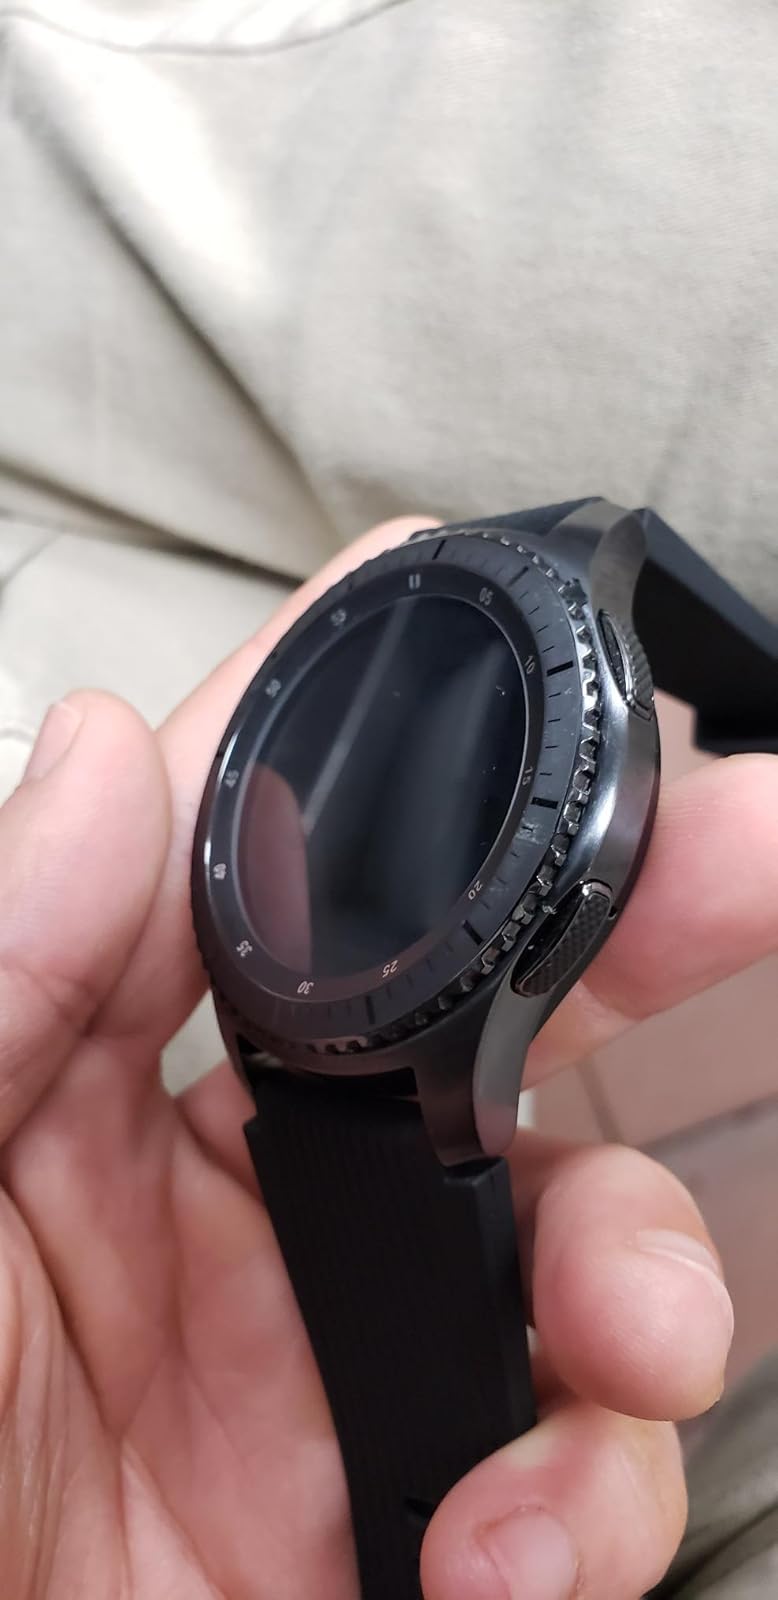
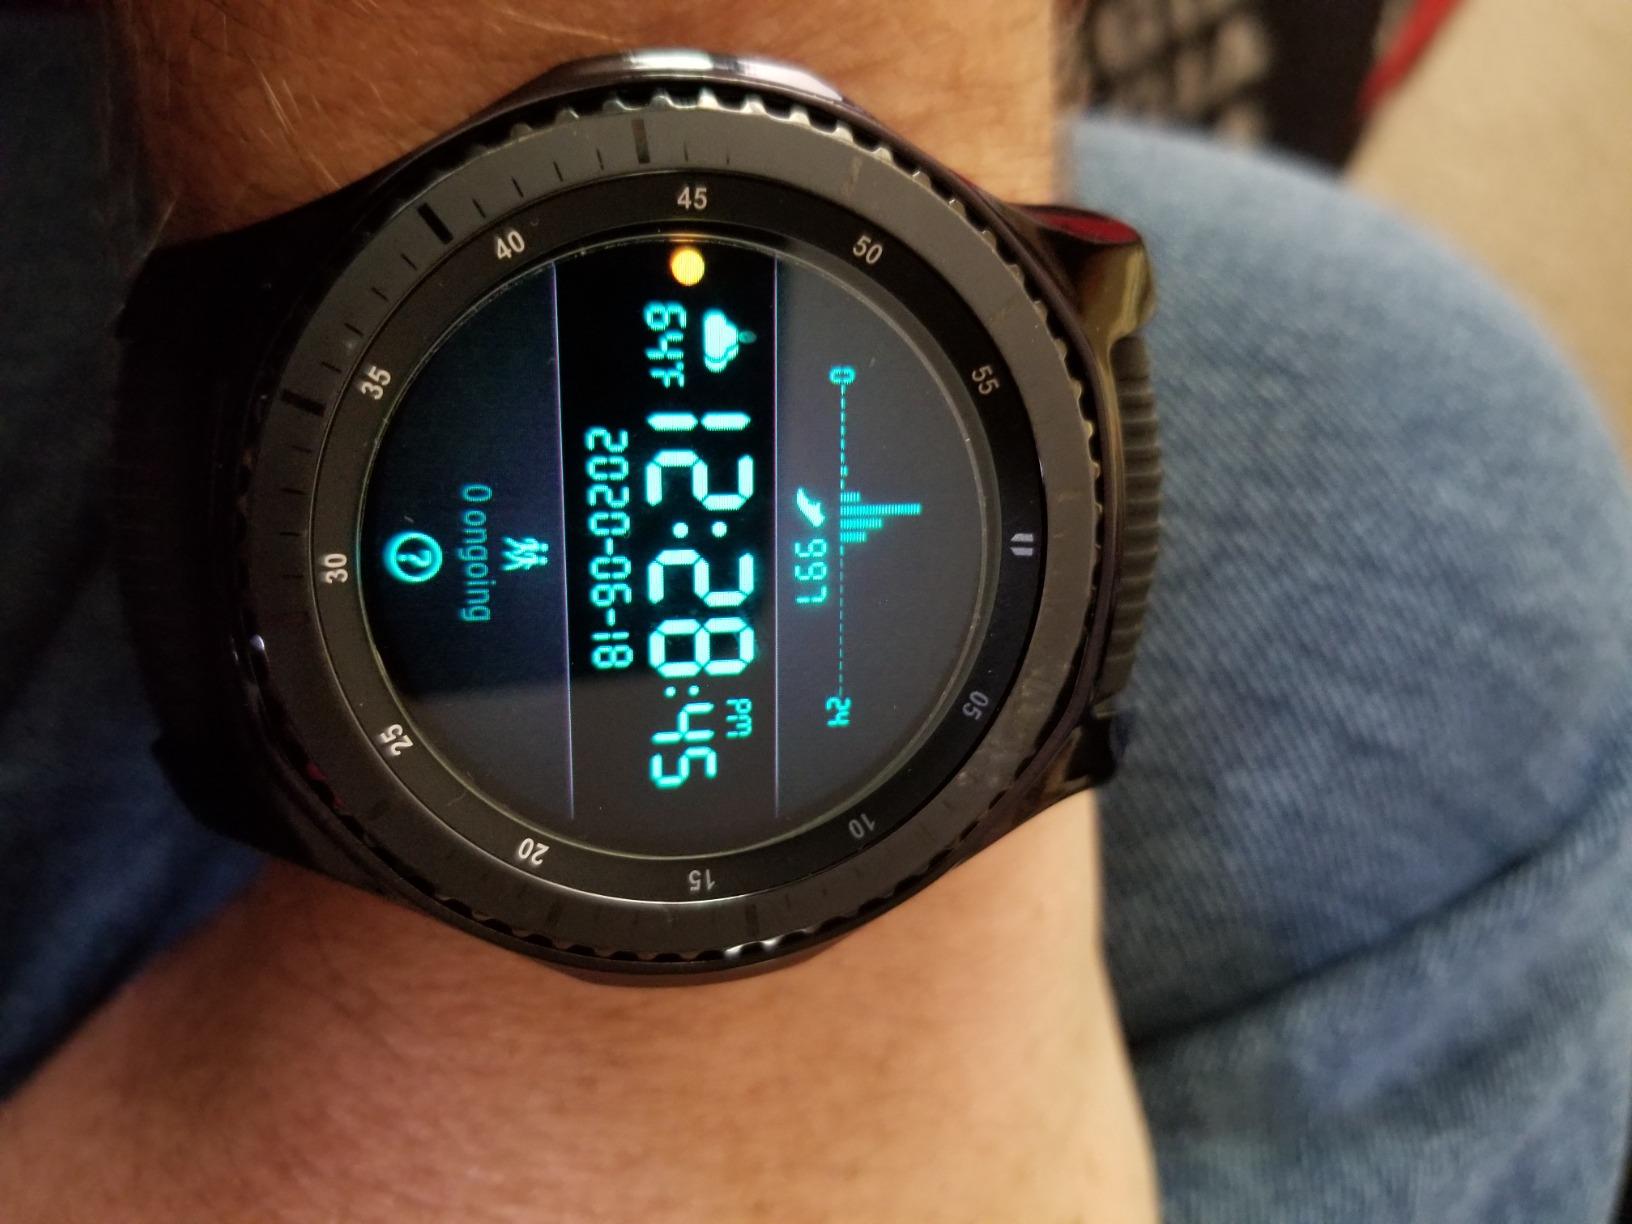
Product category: smartwatch
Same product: yes